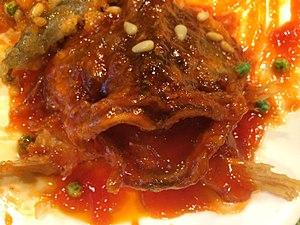
Le poisson mandarin ou perche chinoise est un poisson carnivore de la famille des Percichthyidae qui habite dans les eaux douces en Asie de l'Est, du bassin de l'Amour au nord au bassin du Yang-Tsé au sud.